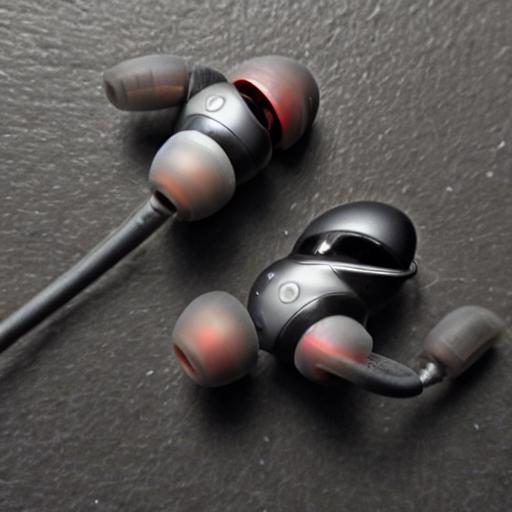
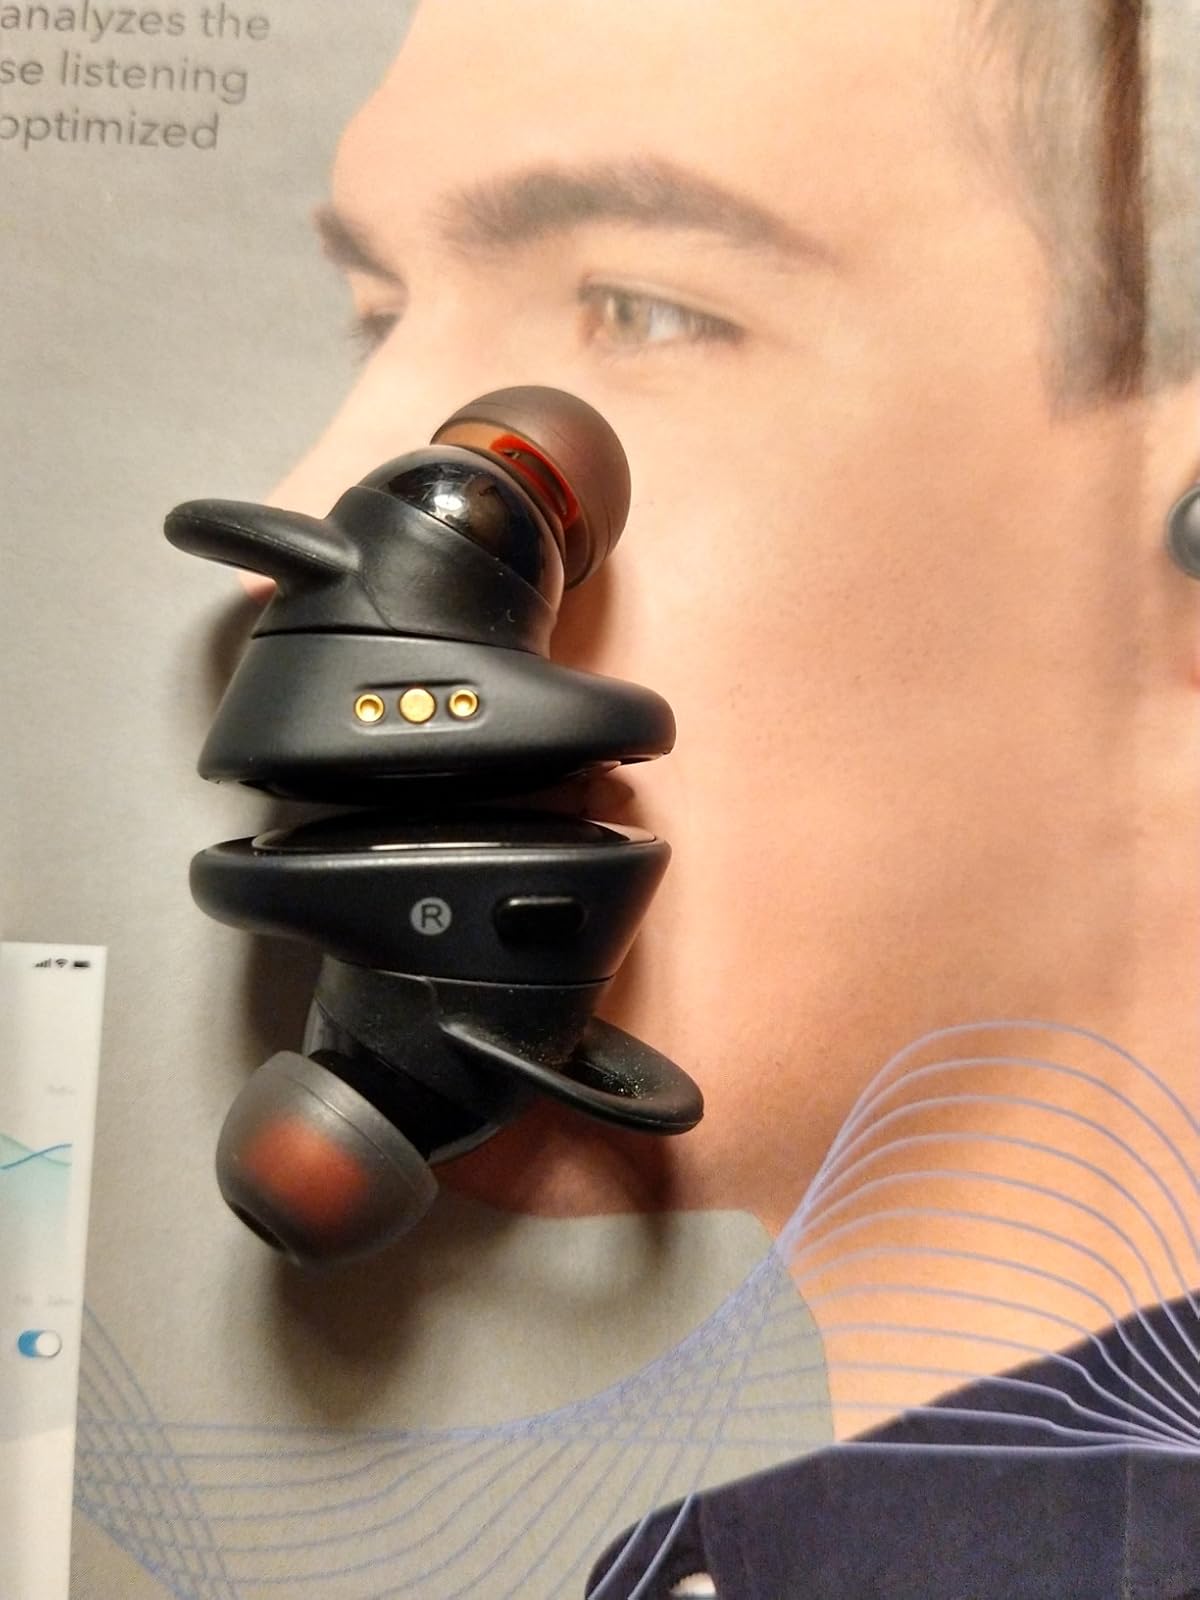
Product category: earbuds
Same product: no